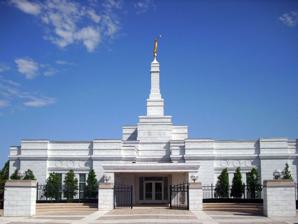
Building: Oklahoma City Oklahoma Temple
Country: United States of America
Year built: 2000
Oklahoma City Oklahoma Temple Number 95 Dedication July 30, 2000, by James E. Faust Site 1 acre (0.40 ha) Floor area 10,890 sq ft (1,012 m 2 ) Height 71 ft (22 m) Official website • News & images Church chronology ← Baton Rouge Louisiana Temple Oklahoma City Oklahoma Temple → Caracas Venezuela Temple Additional information Announced March 14, 1999, by Gordon B. Hinckley Groundbreaking July 3, 1999, by Rex D. Pinegar Open house July 8–22, 2000 Rededicated May 19, 2019, by Henry B. Eyring Current president Jeffrey Flynn Bellows Designed by Richard Lueb and Church A&E Services Location Yukon, Oklahoma , U.S. Geographic coordinates 35°35′30.64559″N 97°43′36.11999″W / 35.5918459972°N 97.7266999972°W / 35.5918459972; -97.7266999972 Exterior finish White marble quarried in Vermont Temple design Classic modern, single-spire design Baptistries 1 Ordinance rooms 2 (two-stage progressive) Sealing rooms 2 Clothing rental Not available ( edit ) The Oklahoma City Oklahoma Temple is the 95th operating temple of the Church of Jesus Christ of Latter-day Saints (LDS Church).  It serves stakes in Oklahoma , Arkansas , and Kansas . The Oklahoma City Oklahoma Temple was announced on March 14, 1999, to be built on land purchased years earlier for the building of a meetinghouse, along with an additional parcel of land donated by the sellers. The additional land was originally used as a baseball field by local church members. The temple groundbreaking took place on July 3, 1999 in Oklahoma City , Oklahoma . When construction was completed, a public open house began on July 15, 2000 with over 40,000 visitors touring the temple in a seven-day period. James E. Faust , second counselor in the First Presidency , dedicated the temple on July 30, 2000. It was constructed at a cost of $4.5 million. The temple has a total floor area of 10,769 square feet (1,000.5 m 2 ), two ordinance rooms, and two sealing rooms. On April 10, 2017, the LDS Church announced that the temple would close in October 2017 for renovations that would be completed in 2019. On January 16, 2019, the LDS Church announced that the temple would be rededicated on May 19, 2019. While the church originally announced there would be no open house, an update on 22 April indicated there would be an open house from April 24 to May 1, excluding Sunday. The temple was rededicated by Henry B. Eyring . In 2020, the Oklahoma City Oklahoma Temple was closed in response to the coronavirus pandemic . See also LDS Church portal Austin Dallas El Paso Fort Worth Houston Lubbock McAllen McKinney San Antonio Oklahoma City Tulsa Bentonville Albuquerque Ciudad Juárez ( edit ) Dallas-Fort Worth Temples Dallas Fort Worth McKinney ( edit ) Temples in Texas and Oklahoma ( edit ) = Operating = Under construction = Announced = Temporarily Closed Comparison of temples of The Church of Jesus Christ of Latter-day Saints List of temples of The Church of Jesus Christ of Latter-day Saints List of temples of The Church of Jesus Christ of Latter-day Saints by geographic region Temple architecture (Latter-day Saints) The Church of Jesus Christ of Latter-day Saints in Arkansas The Church of Jesus Christ of Latter-day Saints in Oklahoma References